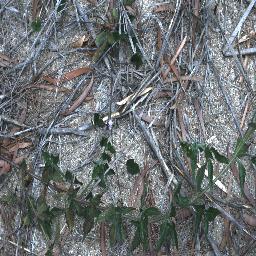
Label: siam_weed